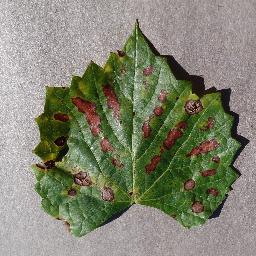
Label: Grape___Esca_(Black_Measles)